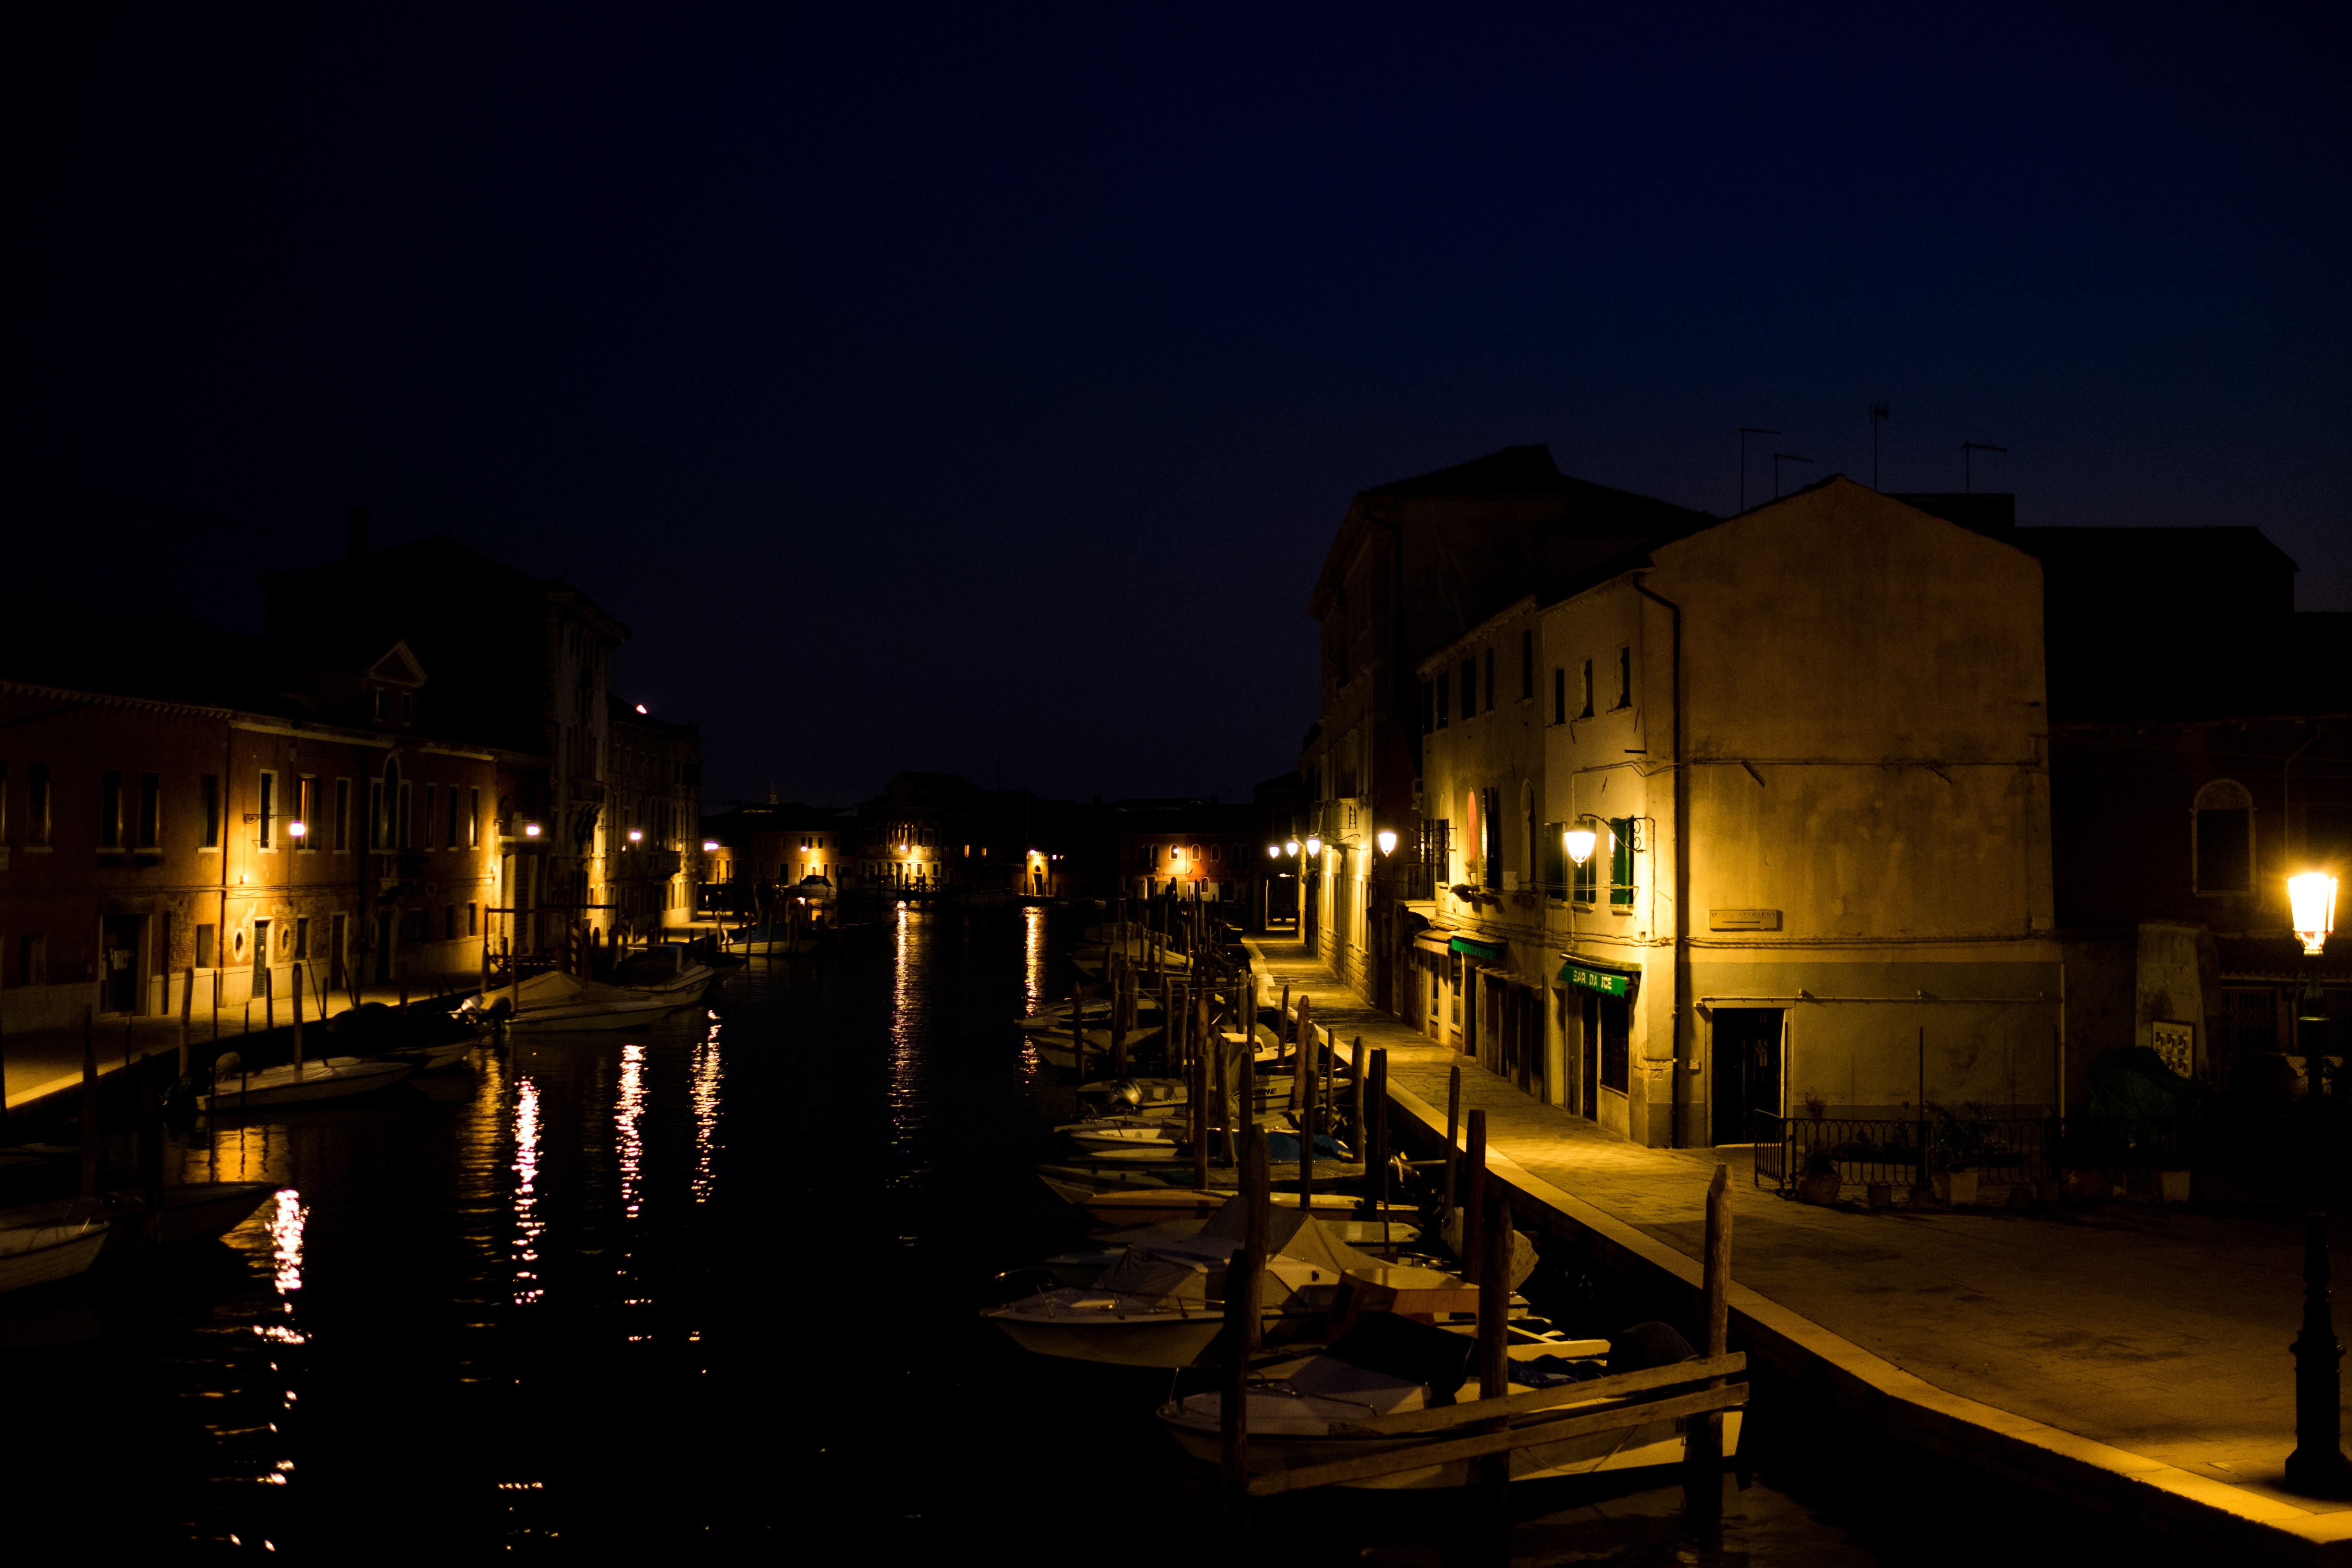
light, sunset, night, morning, town, building, cityscape, dusk, evening, reflection, darkness, lighting, waterway, at night, channel, murano